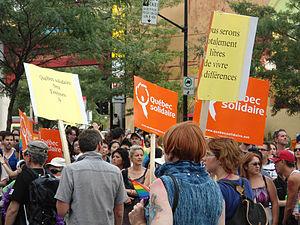
Militants de Québec solidaires à la parade de la fierté gai de Montréal 2011
Québec solidaire est un parti politique québécois de gauche et indépendantiste, œuvrant sur la scène provinciale. Fondé en 2006, il est né de la fusion de l'Union des forces progressistes, une coalition de groupes de diverses tendances socialistes, et d'Option citoyenne, un groupe féministe et altermondialiste.